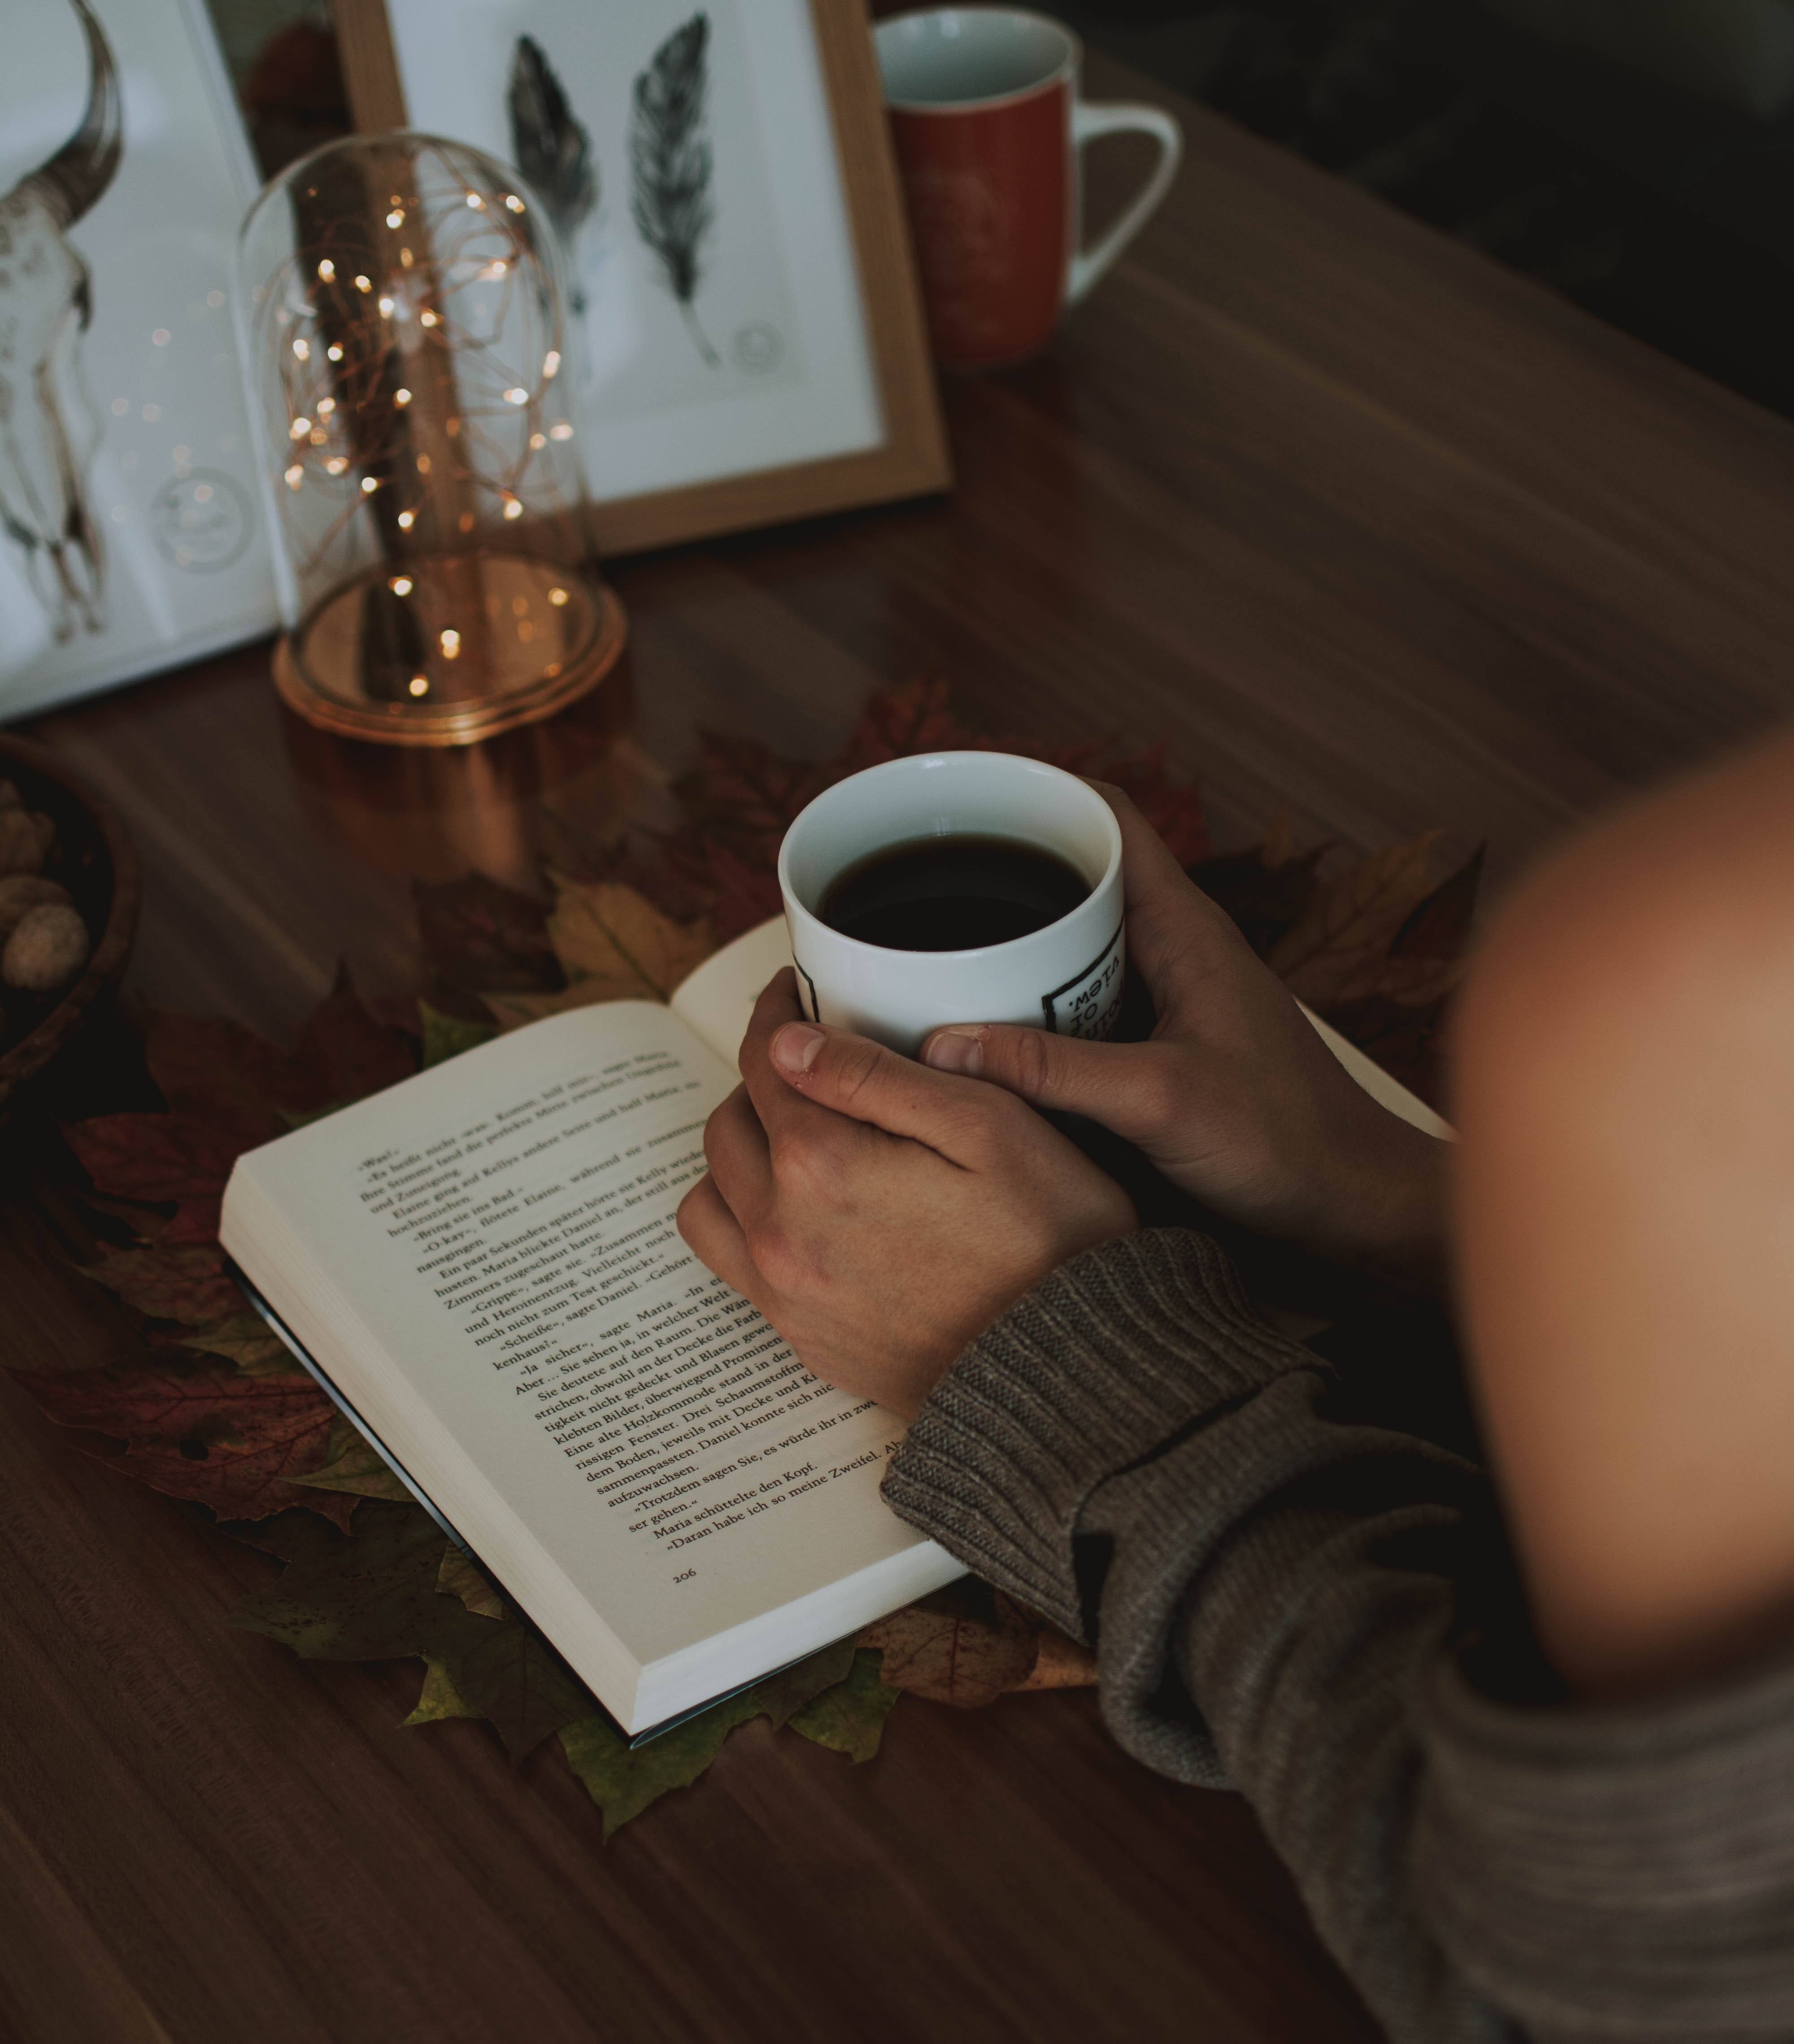
cup, coffee cup, table, tableware, coffee, furniture, drinkware, drink, flooring